Rath Yatra (Ahmedabad)

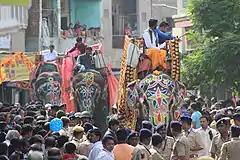
Decorated Elephants in Rath Yatra, Ahmedabad

Rath Yatra is a Hindu festival celebrated annually in Ahmedabad. Since 1878, the Jagannath Temple, Ahmedabad has organised the Rath Yatra procession on Asadh Sud Bij. This festival celebrates the deities Jagannath, Balrama and Subhdra.